Efraín Andrade Viteri

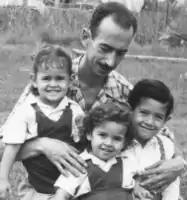
Efraín Andrade Viteri with his children in 1958.

In 1950 in Quito, Andrade met and married Flor de Maria Vásquez Tello, born in Manta, January 14, 1922, daughter of Octavio Vásquez Ruperti, from Manta, and Jesus Tello Arellano, from Esmeraldas.